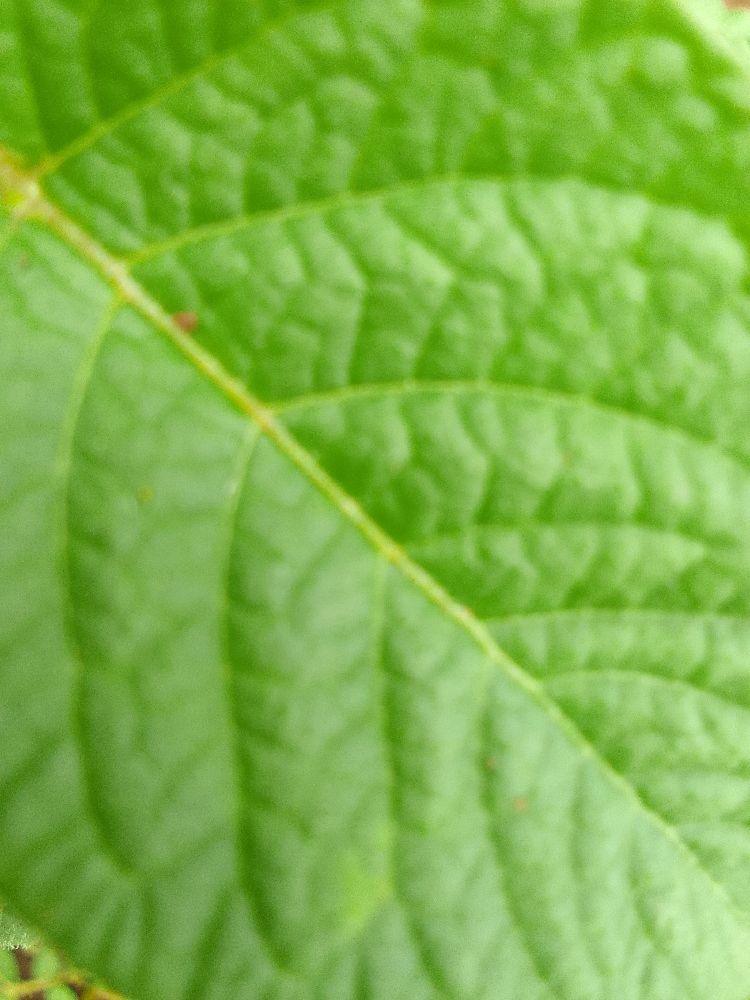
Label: Healthy